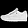
Label: Sneaker